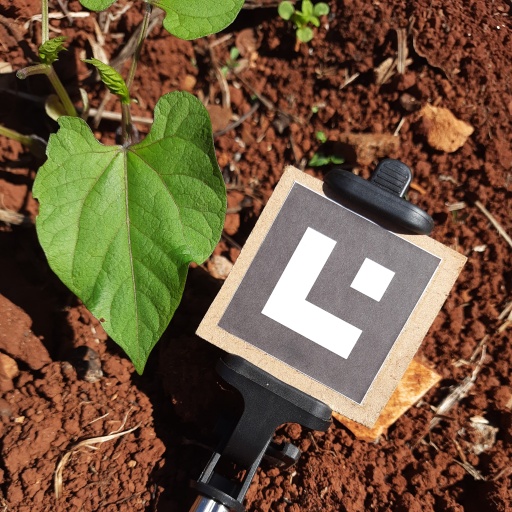
Observations: wavy surface, eating holes in the edge, under sunlight